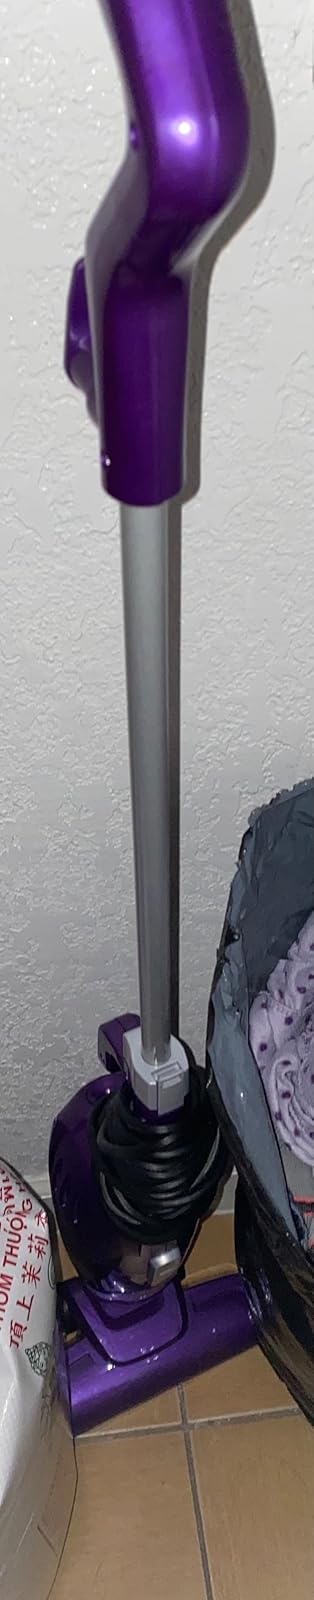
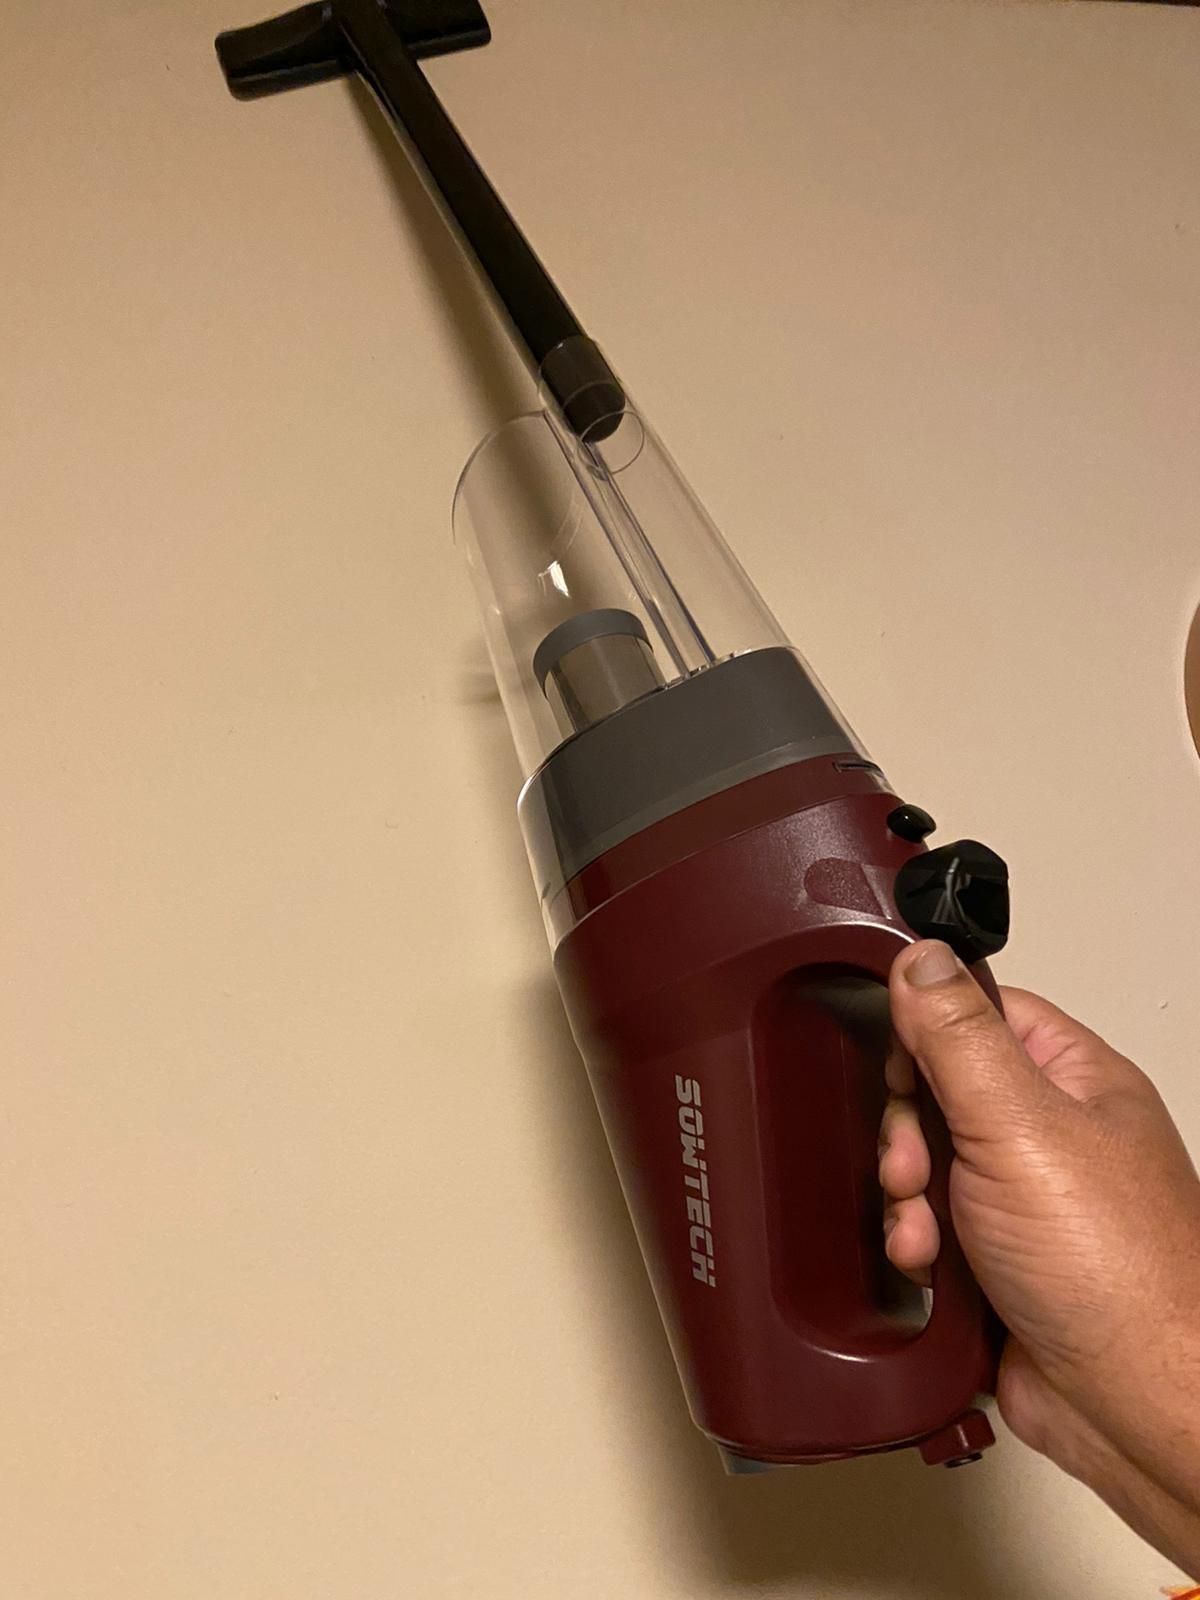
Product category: items_vacuum
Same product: no